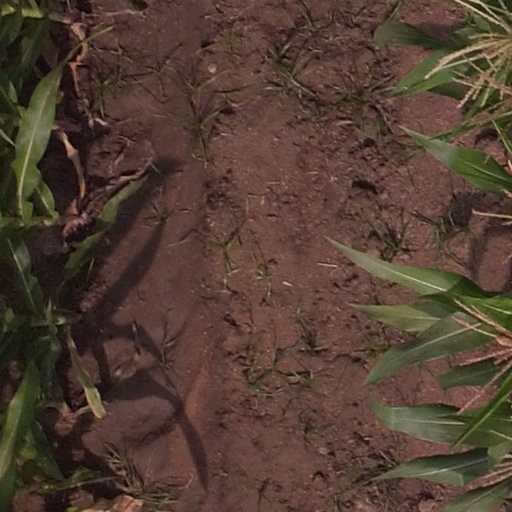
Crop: maize; corn